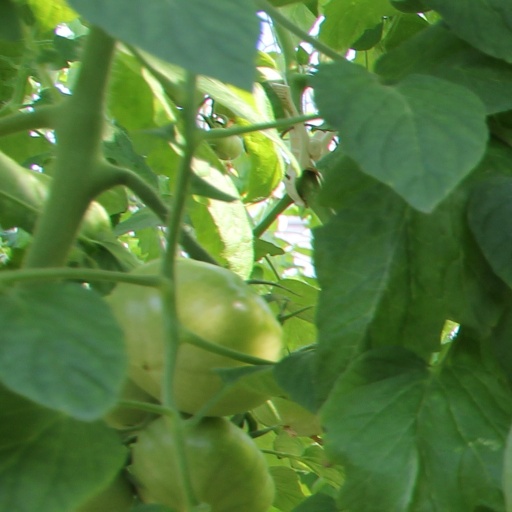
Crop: tomato